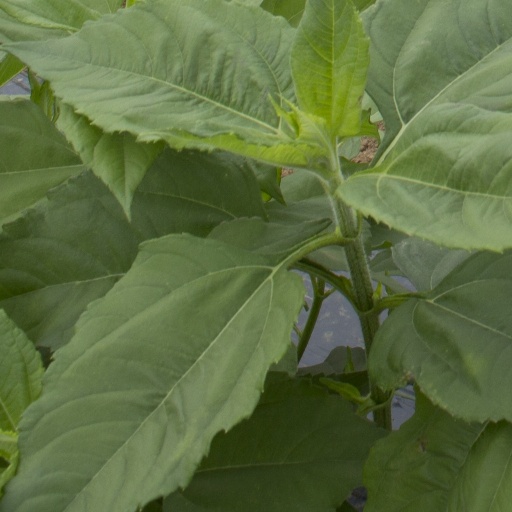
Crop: Jerusalem artichoke